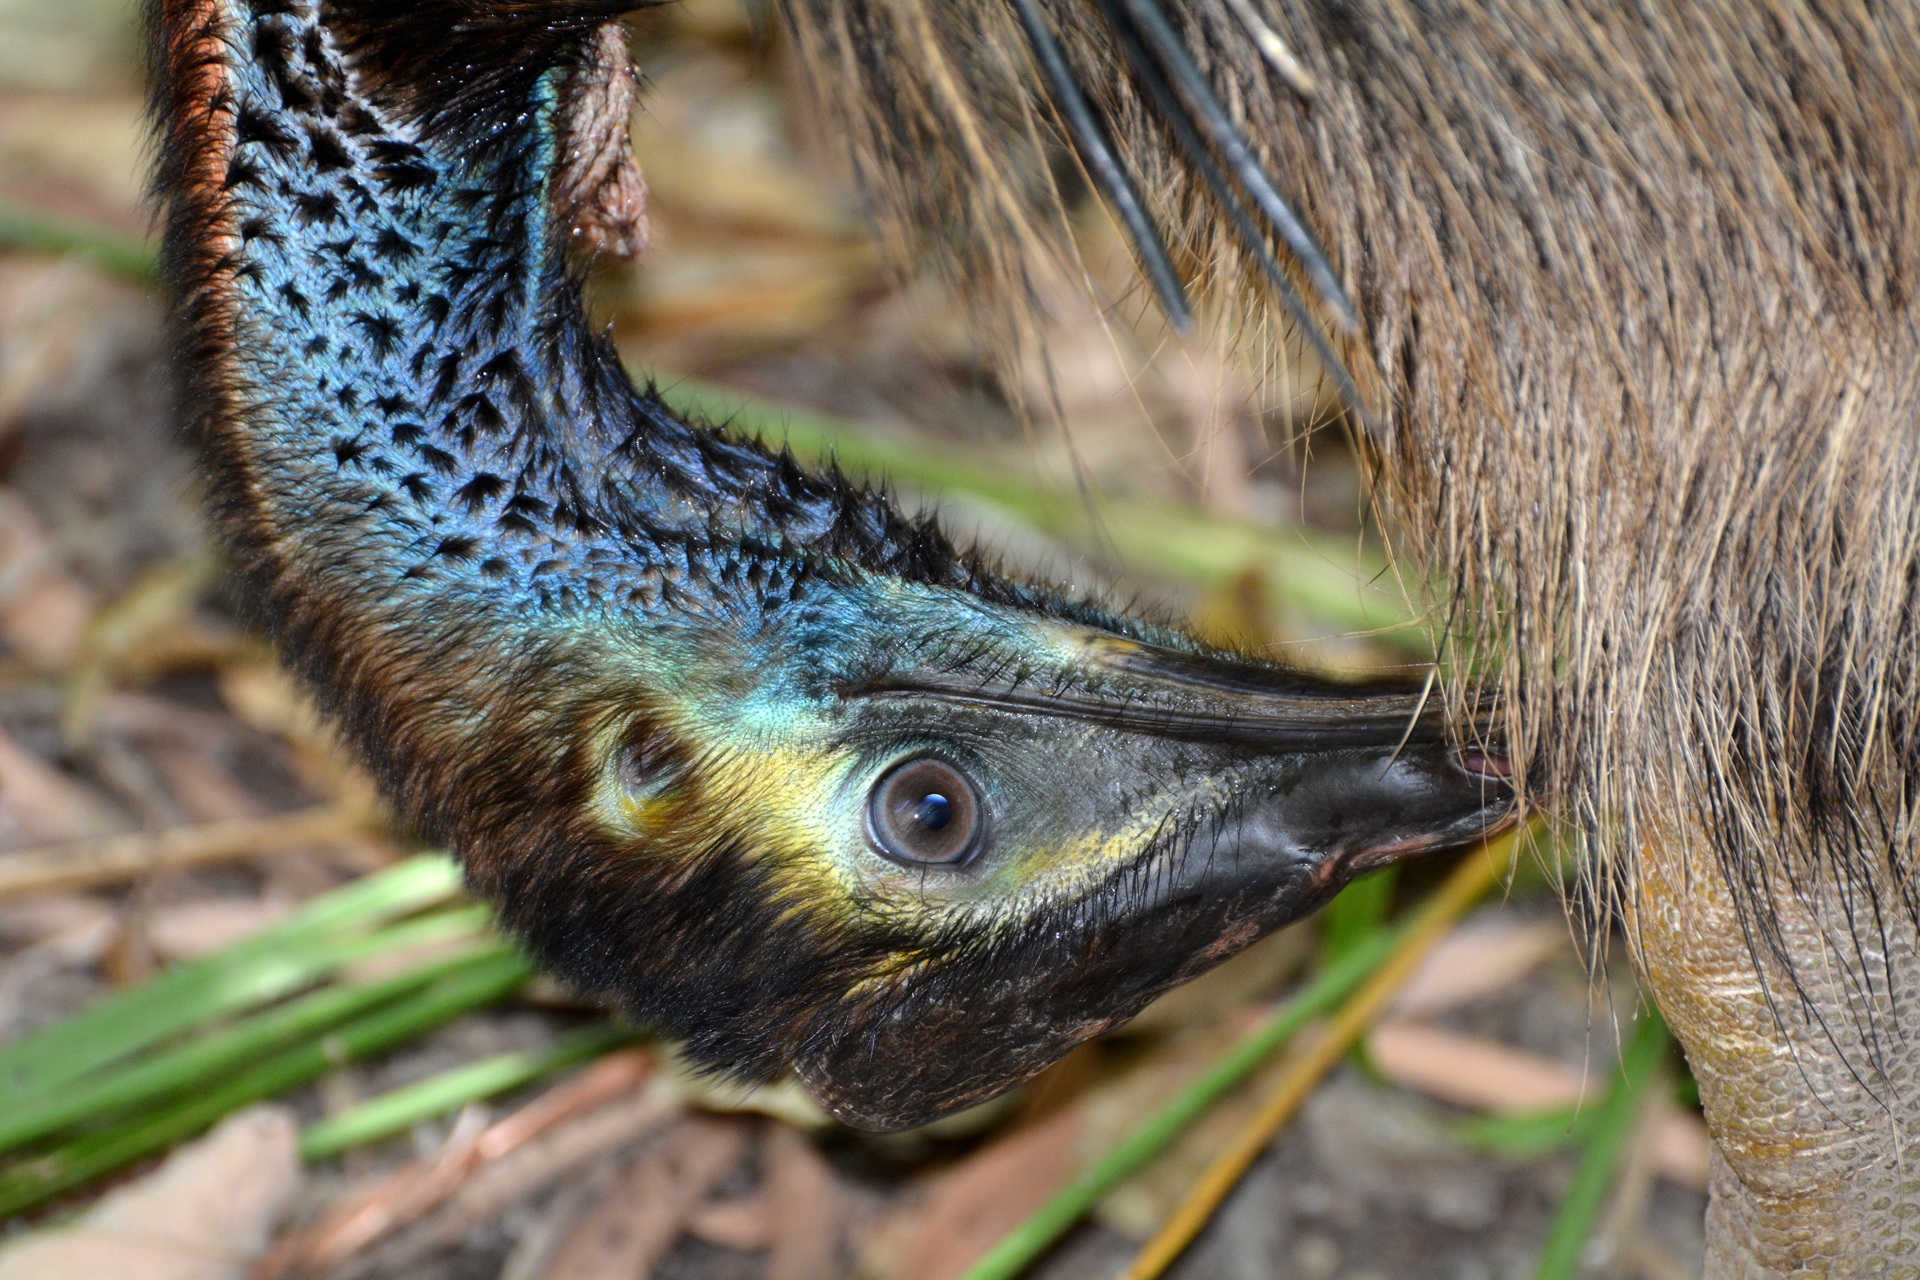
nature, grass, bird, wildlife, beak, reptile, close, fauna, close up, emu, animals, head, ratite, macro photography, cassowary